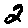
Label: 2